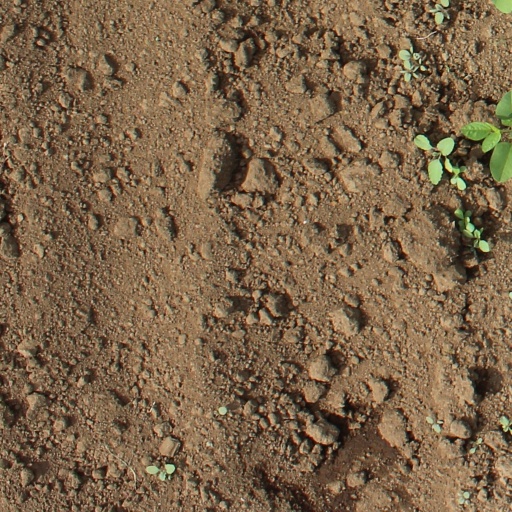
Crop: soybean